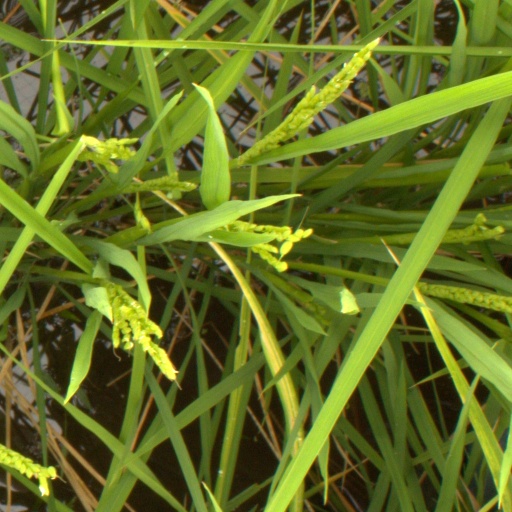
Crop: rice